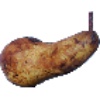
Label: pear_abate